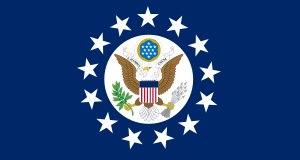
Les ambassadeurs des États-Unis sont les représentants des États-Unis auprès de pays tiers, nommés par le président des États-Unis et confirmés par le Sénat américain.